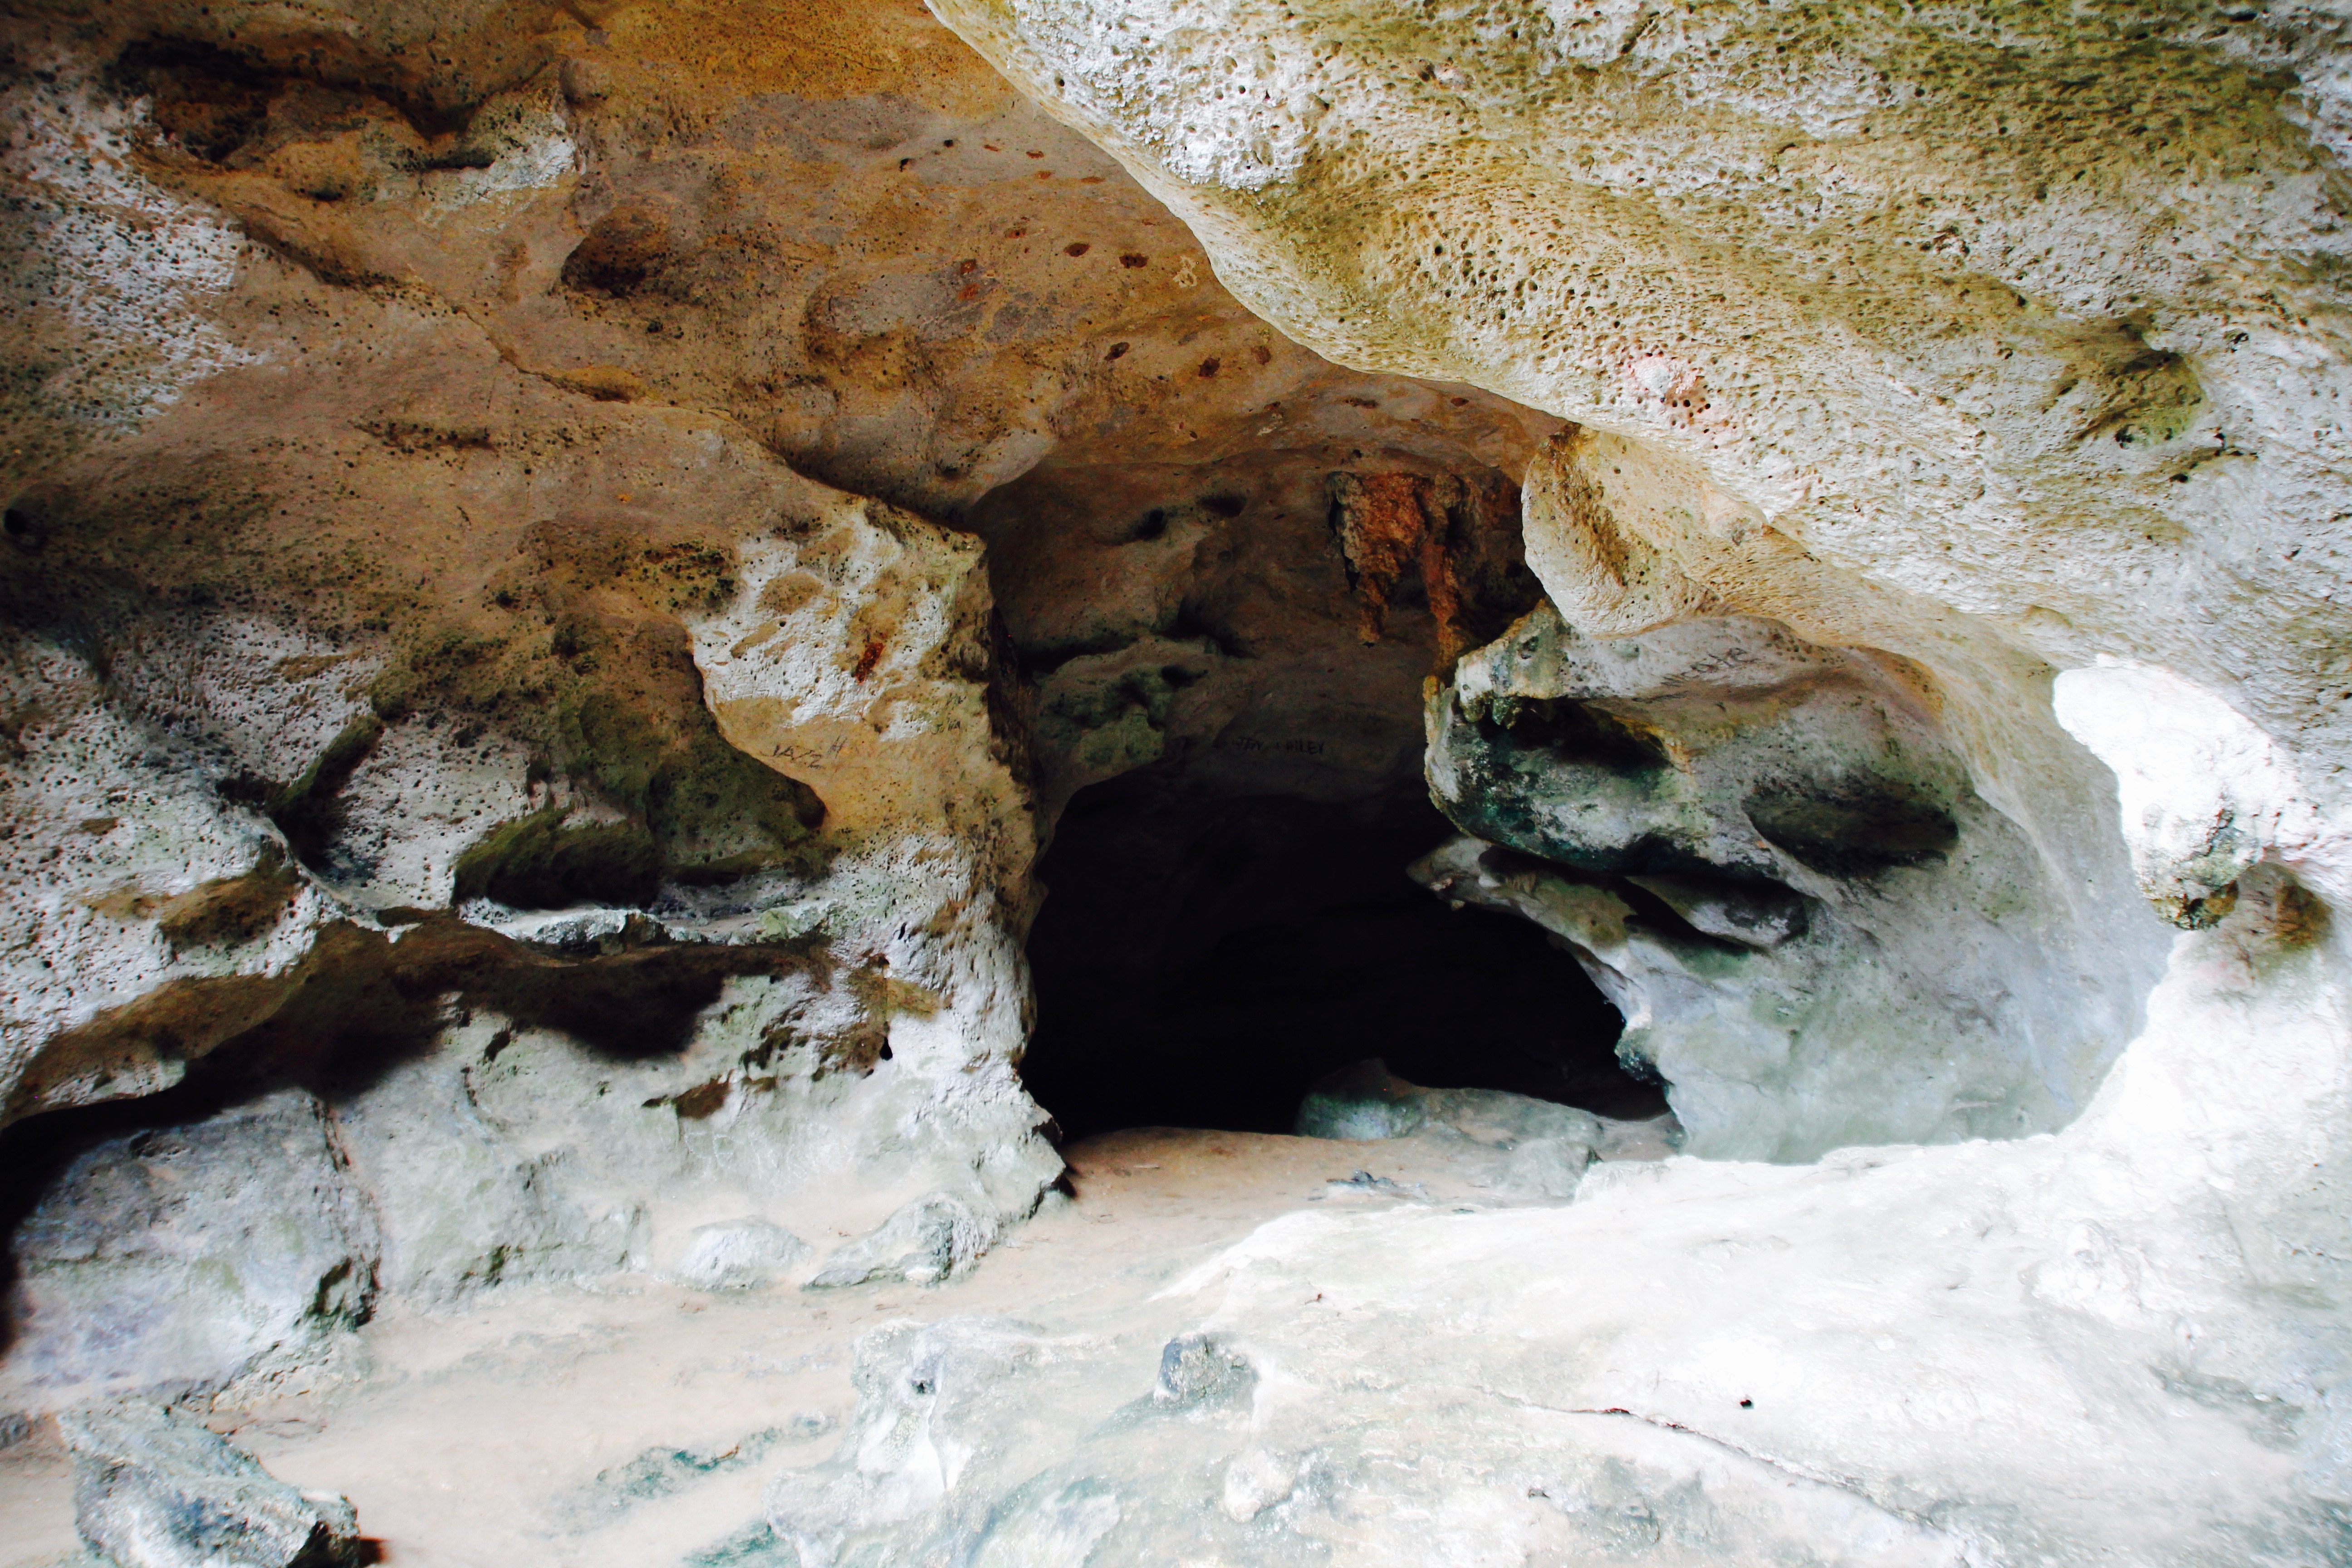
sea, coast, water, nature, rock, ocean, formation, boot, idyllic, cave, column, holiday, island, asia, canyon, thailand, rocks, geology, booked, wadi, landform, natural stones, railey beach, geographical feature, pit cave